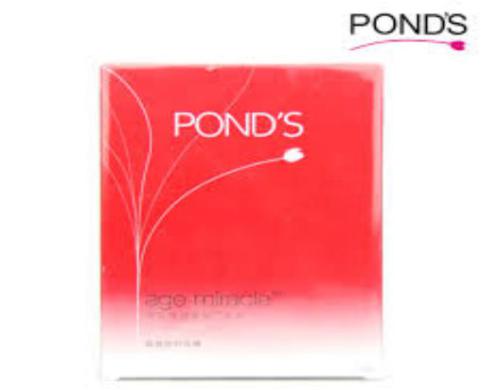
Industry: Necessities